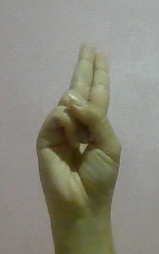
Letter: taa